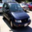
Label: automobile